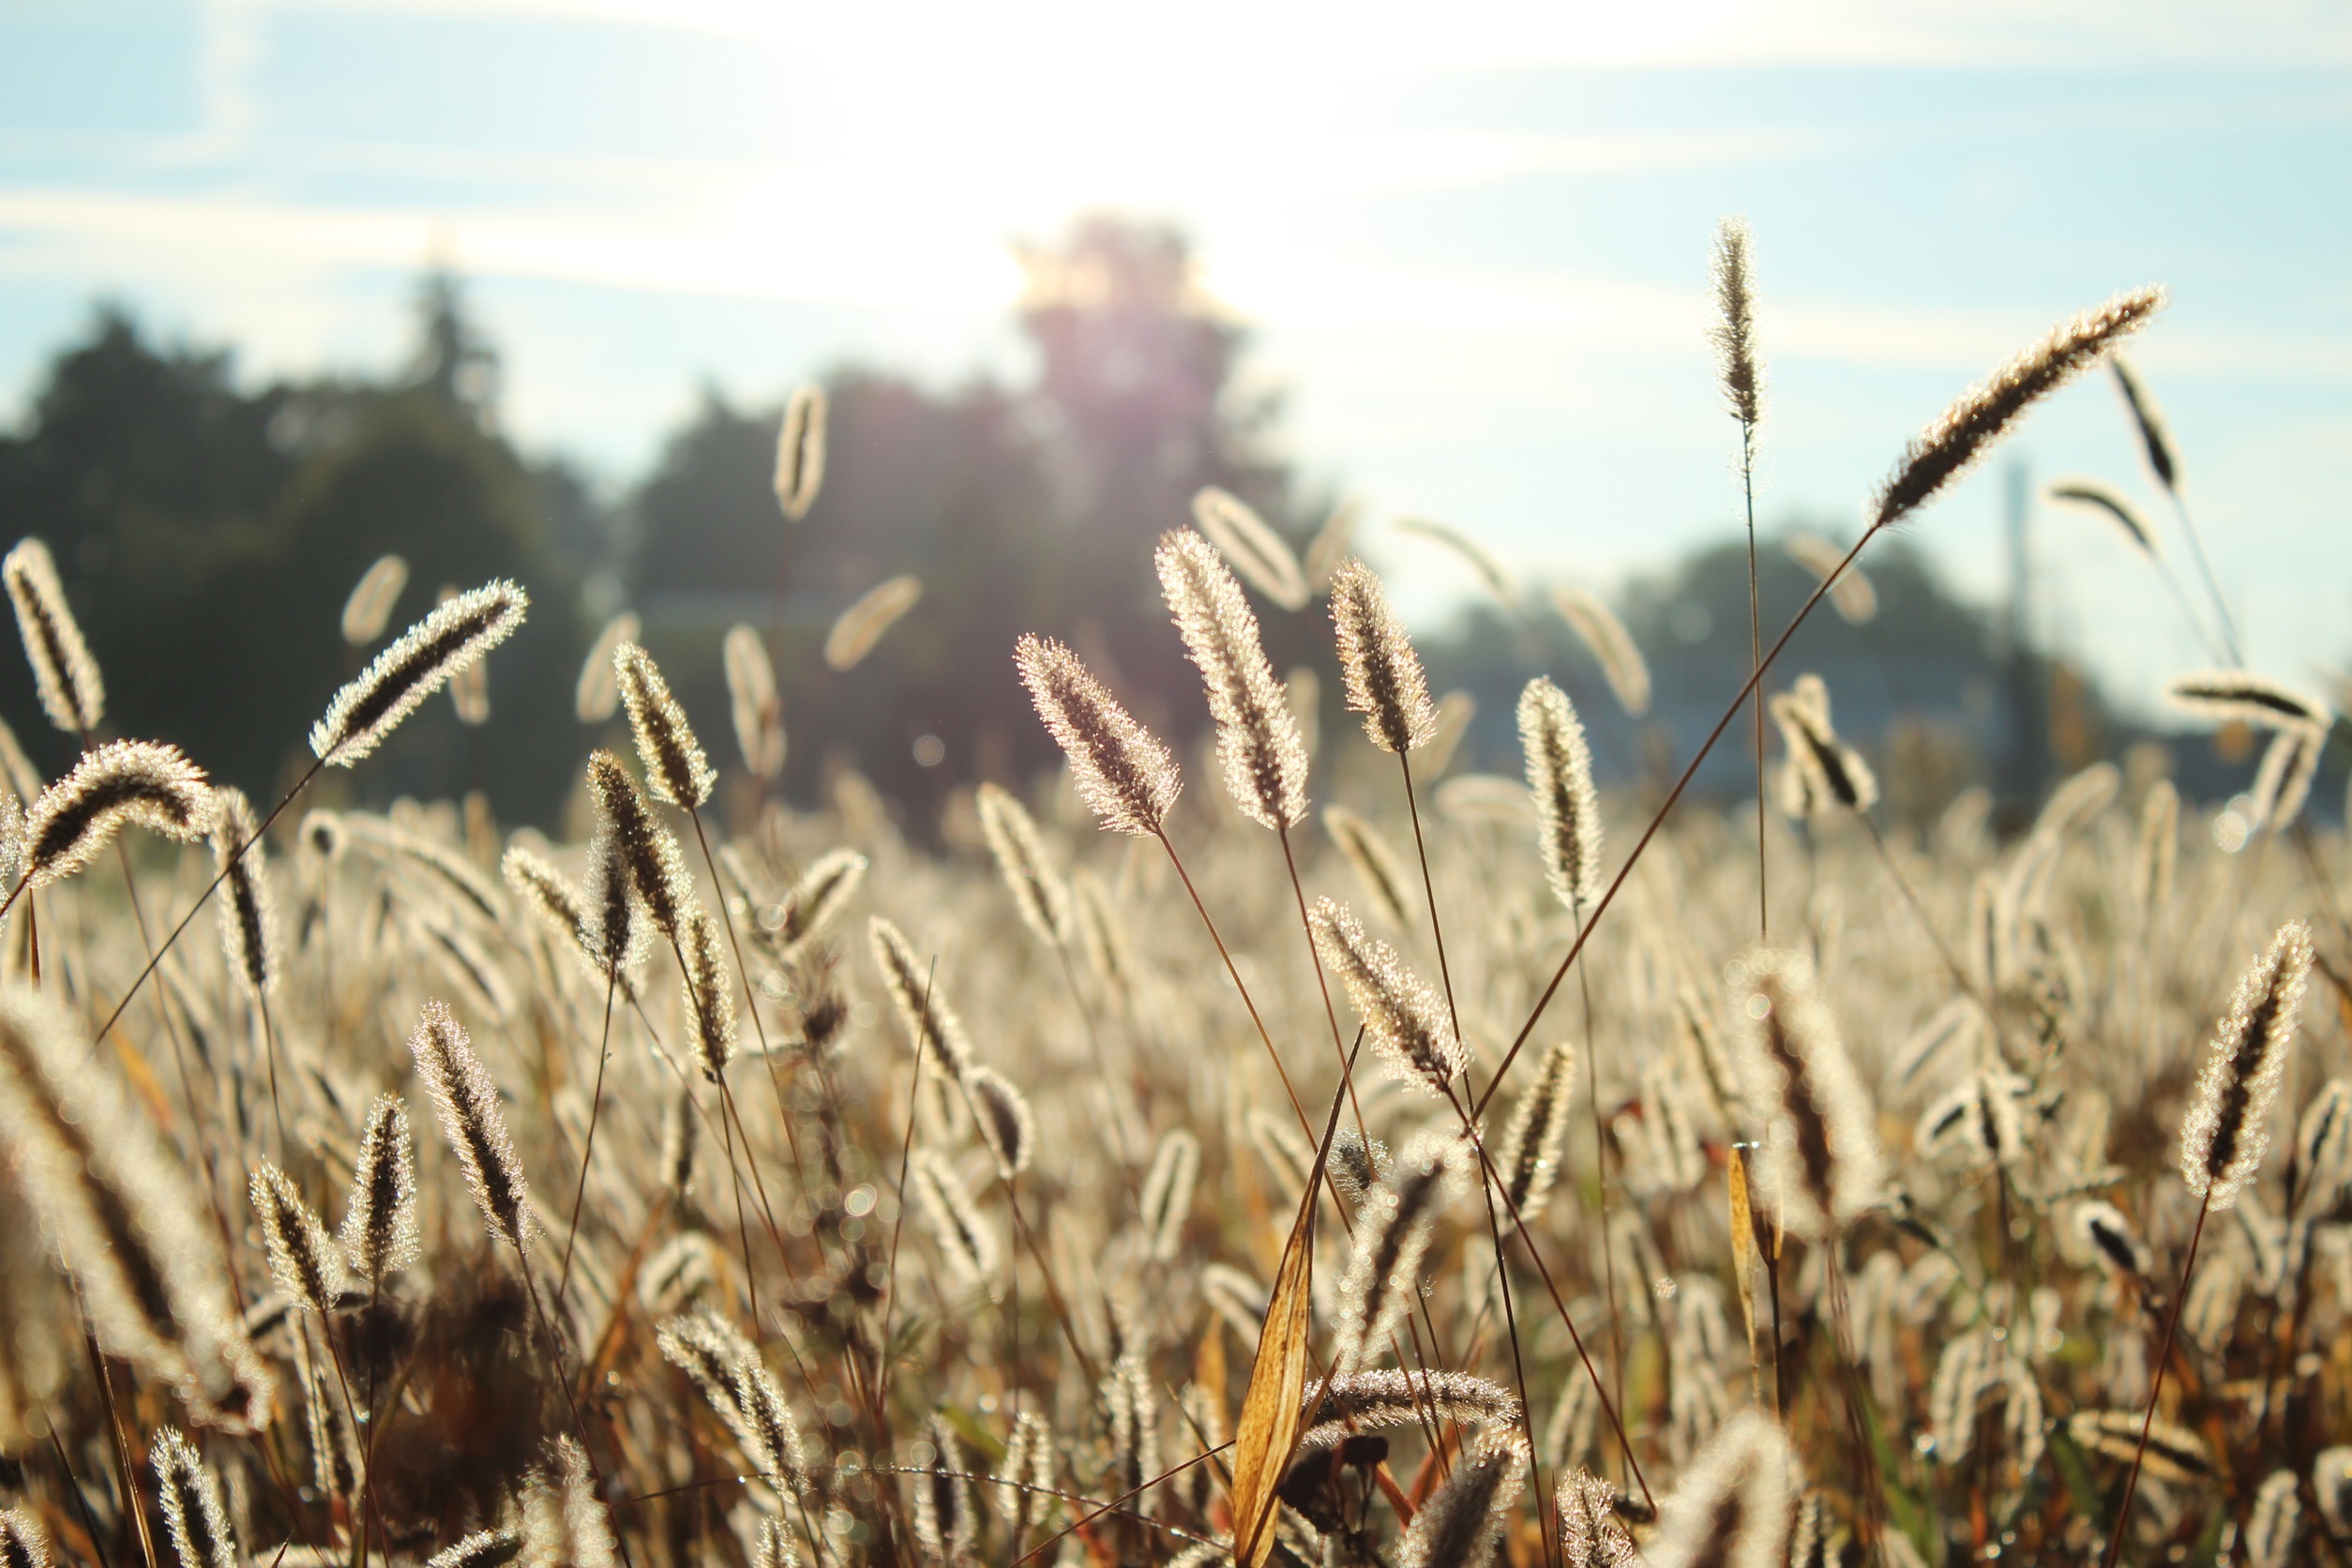
grass, blossom, plant, sunshine, field, meadow, wheat, prairie, summer, dry, allergy, pollen, food, crop, agriculture, season, plants, rye, withered, flowering plant, commodity, grass family, land plant, food grain